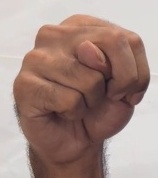
ASL sign: N